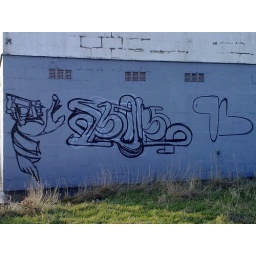
The start of something by Whip and I'm guessing at the other person being Kur, Oak Road rec. ground